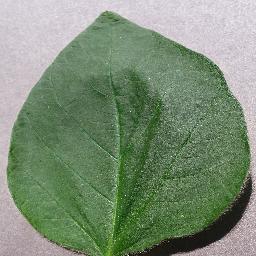
Label: Soybean___healthy